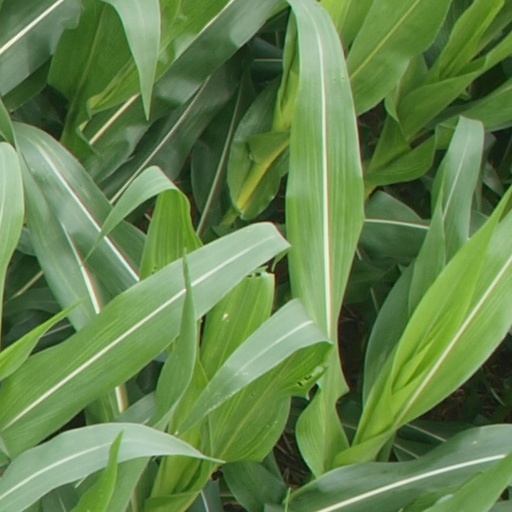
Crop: maize; corn